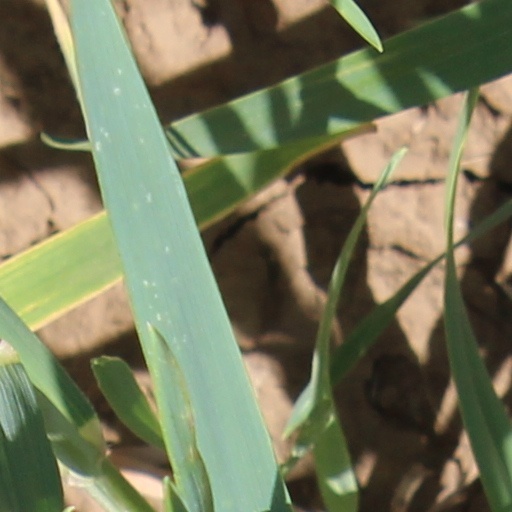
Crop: wheat